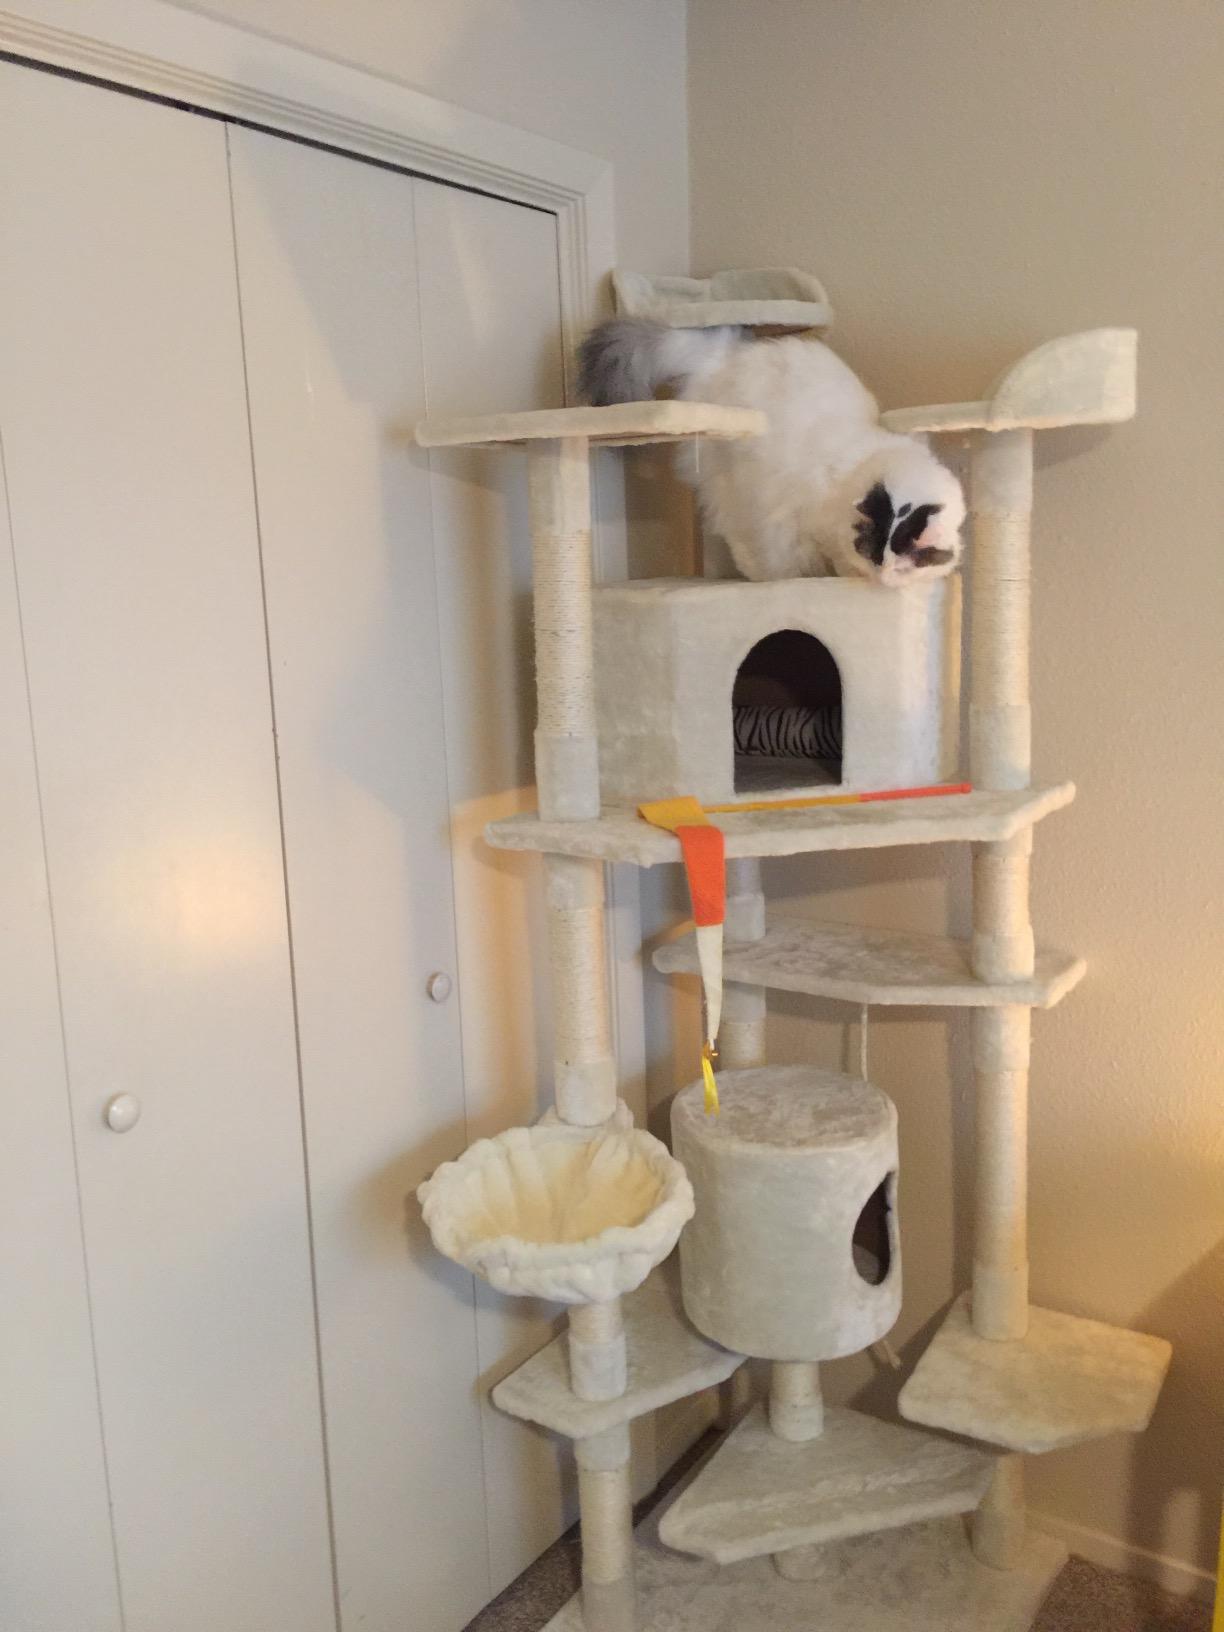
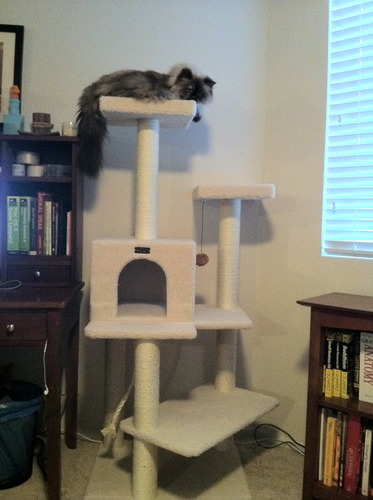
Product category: items_cat tree
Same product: no